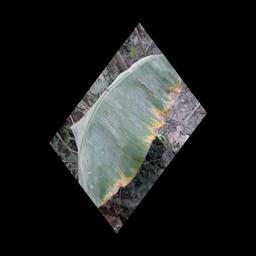
Label: POTASSIUM DEFICIENCY